Sigma Chi

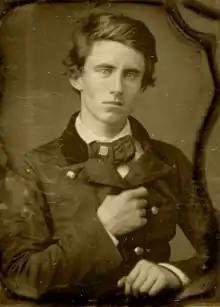
Benjamin Piatt Runkle, a Sigma Chi member and Union Army soldier who was badly wounded at the Battle of Shiloh during the American Civil War and later interred in Arlington National Cemetery

Sigma Chi was founded in 1855 by Benjamin Piatt Runkle, Thomas Cowan Bell, William Lewis Lockwood, Isaac M. Jordan, Daniel William Cooper, Franklin Howard Scobey, and James Parks Caldwell as the result of a disagreement over who would be elected Poet in the Erodelphian Literary Society of Miami University in Ohio.